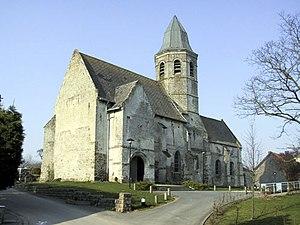
Ames est une commune française située dans le département du Pas-de-Calais en région Hauts-de-France.